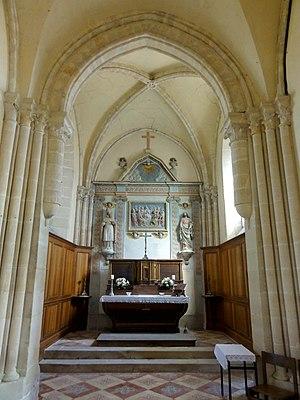
L’église Saint-Martin est une église catholique paroissiale située à Commeny, dans le Val-d'Oise. Sa construction commence quelques décennies après l'érection de Commeny en paroisse en 1161. Au début du XIIIᵉ siècle, cet édifice de style gothique primitif est achevé, et comporte alors une nef de quatre travées accompagnée de deux bas-côtés, un transept avec clocher central, et un petit chœur au chevet plat. Sous la guerre de Cent Ans, l'église subit des dégâts, et les dernières travées des bas-côtés et les croisillons du transept sont rebâtis au début du XVIᵉ siècle, dans le style gothique flamboyant. Plus tard, en 1568, la nef et ses bas-côtés ne sont pas seulement voûtés d'ogives dans un style Renaissance un peu rustique, mais les grandes arcades du sud et les murs des bas-côtés sont entièrement refaits. Dès lors, seulement les grandes arcades du nord, la croisée du transept, le clocher et le chœur restent de la première église paroissiale. Ensuite, le renforcement des piles du clocher, puis la démolition du clocher en 1832 et une restauration assez radicale réduisent considérablement l'intérêt architectural de l'édifice.